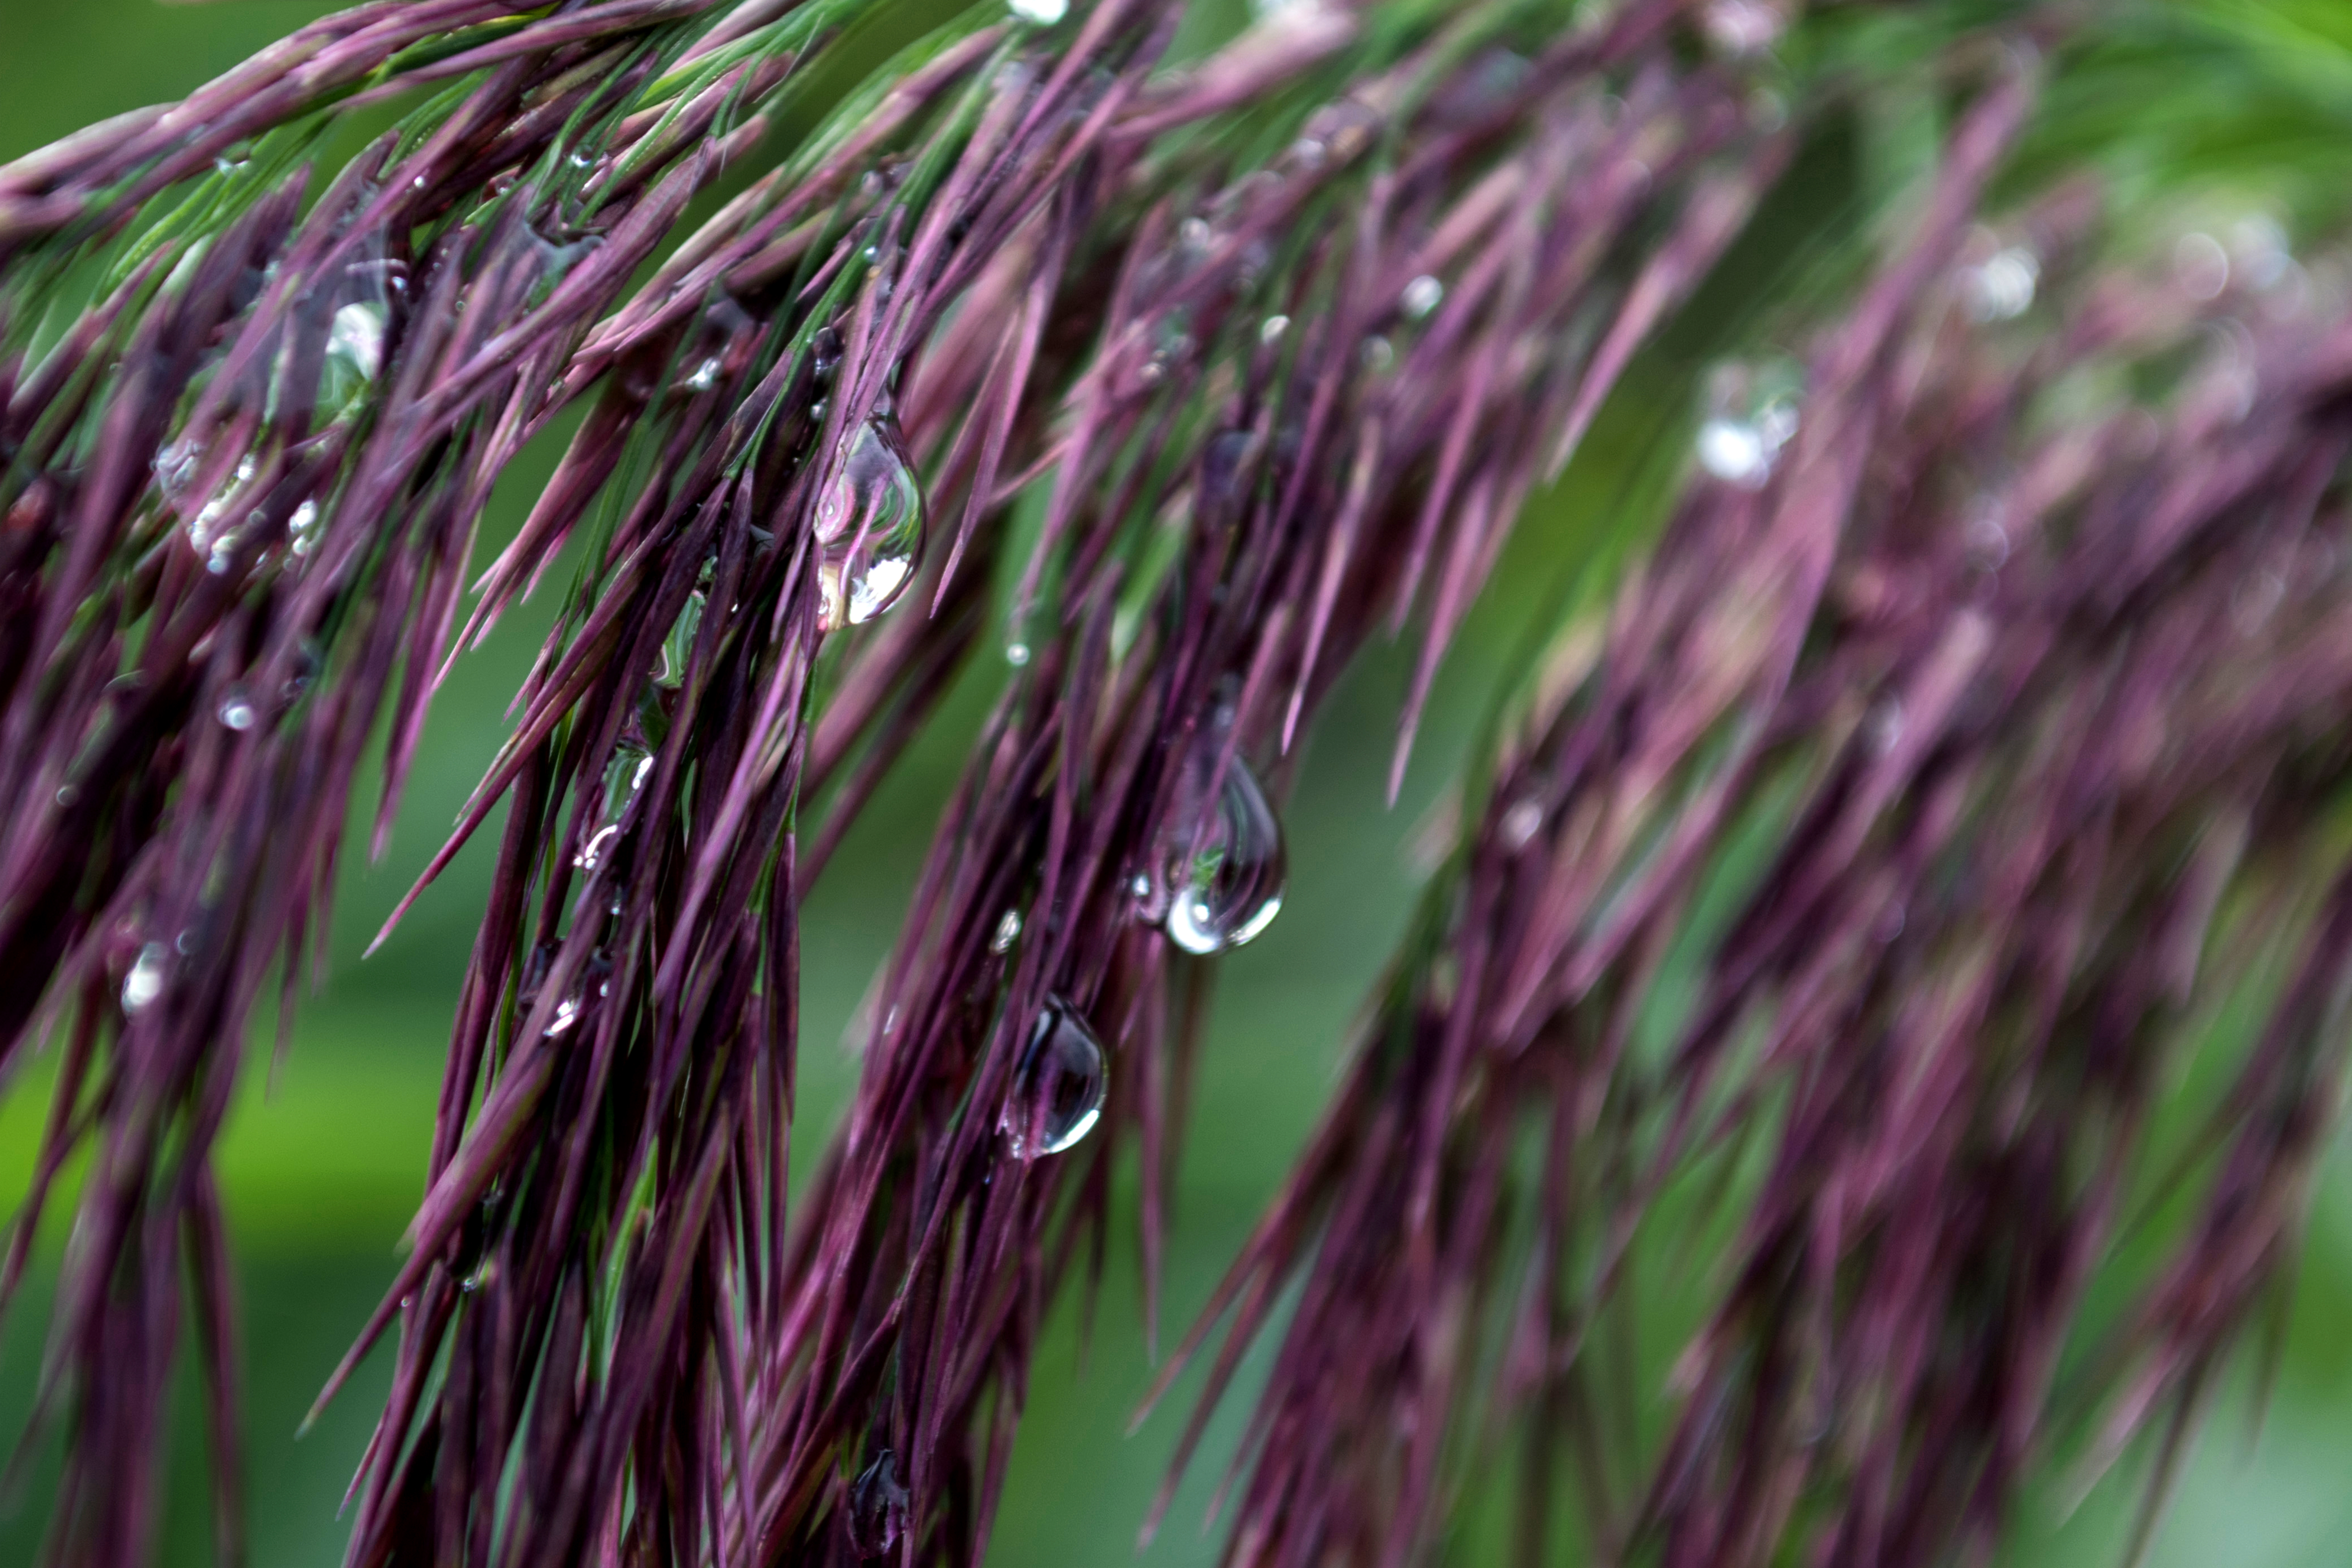
water, nature, grass, outdoor, branch, plant, field, photography, leaf, flower, reed, green, botany, nikon, flora, close up, nederland, netherlands, zuidholland, outdoorphotography, drops, depthoffield, dof, paulvandevelde, pdvandevelde, padagudaloma, natuurfotografie, dordrecht, biesbosch, nederlandinfotos, druppels, hollandse, riet, macro photography, flowering plant, grass family, plant stem, land plant